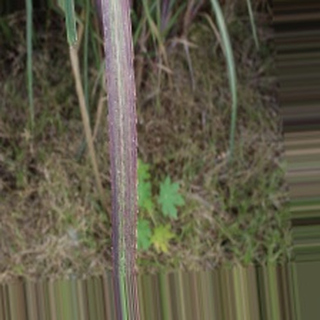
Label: sugarcane_bacterial_blight